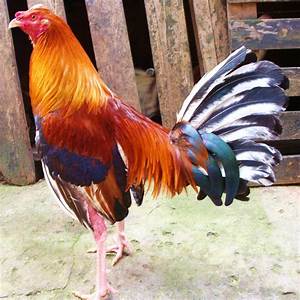
Label: gallina